Johanna van der Gheynst

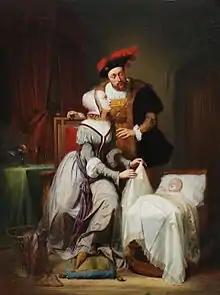
Charles V with his mistress Johanna van der Gheynst at the cradle of their daughter Margaret of Parma, by Théodore-Joseph Canneel

Johanna Maria van der Gheynst (also called "Jeanne Marie van der Gheynst", "Johanna Maria van der Gheenst"; - 15 December 1541) was briefly the mistress of Emperor Charles V in 1521-1522 and the mother of one of his daughters, Margaret of Parma. Margaret served as Governor of the Spanish Netherlands from 1559 to 1567 and from 1580 to 1583.